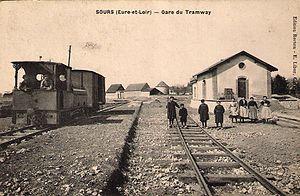
Gare du Tramway, Sours, Eure-et-Loir (France).
Les Tramways d'Eure-et-Loir sont un ensemble de lignes de chemin de fer à voie métrique exploitées entre 1899 et 1937. Ce réseau d'intérêt local long de 210 km devait permettre le désenclavement de certaines localités à l'écart des lignes à voie normale des compagnies de l'Ouest et de l'État. Il ambitionnait aussi de fournir un service urbain dans l'agglomération chartraine. Concédé au groupe Verney dans un premier temps, le réseau sera confié en 1929 à la Société générale des transports départementaux avant de disparaître en 1937.
L'histoire de Sours retrace la vie passée de la commune de Sours dans le département français d'Eure-et-Loir, de la préhistoire à nos jours.